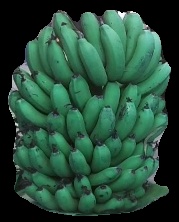
Variety: pachbale
Grade: grade2